Johann Daniel Titius

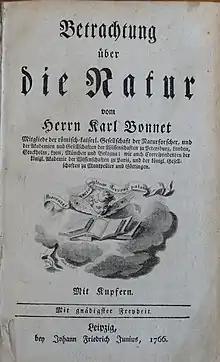
1766 German edition of "Contemplation de la Nature", or "Betrachtung über die Natur", written by Charles Bonnet and translated by Johann Daniel Titius

Titius published a number of works on other areas in physics, such as a set of conditions and rules for performing experiments, and he was particularly focused in thermometry. In 1765 he presented a survey of thermometry up to that date. He wrote about the metallic thermometer constructed by Hanns Loeser. In his treatises on both theoretical and experimental physics, he incorporated the findings of other scientists, such as the descriptions of experiments written by Georg Wolfgang Kraft in 1738.